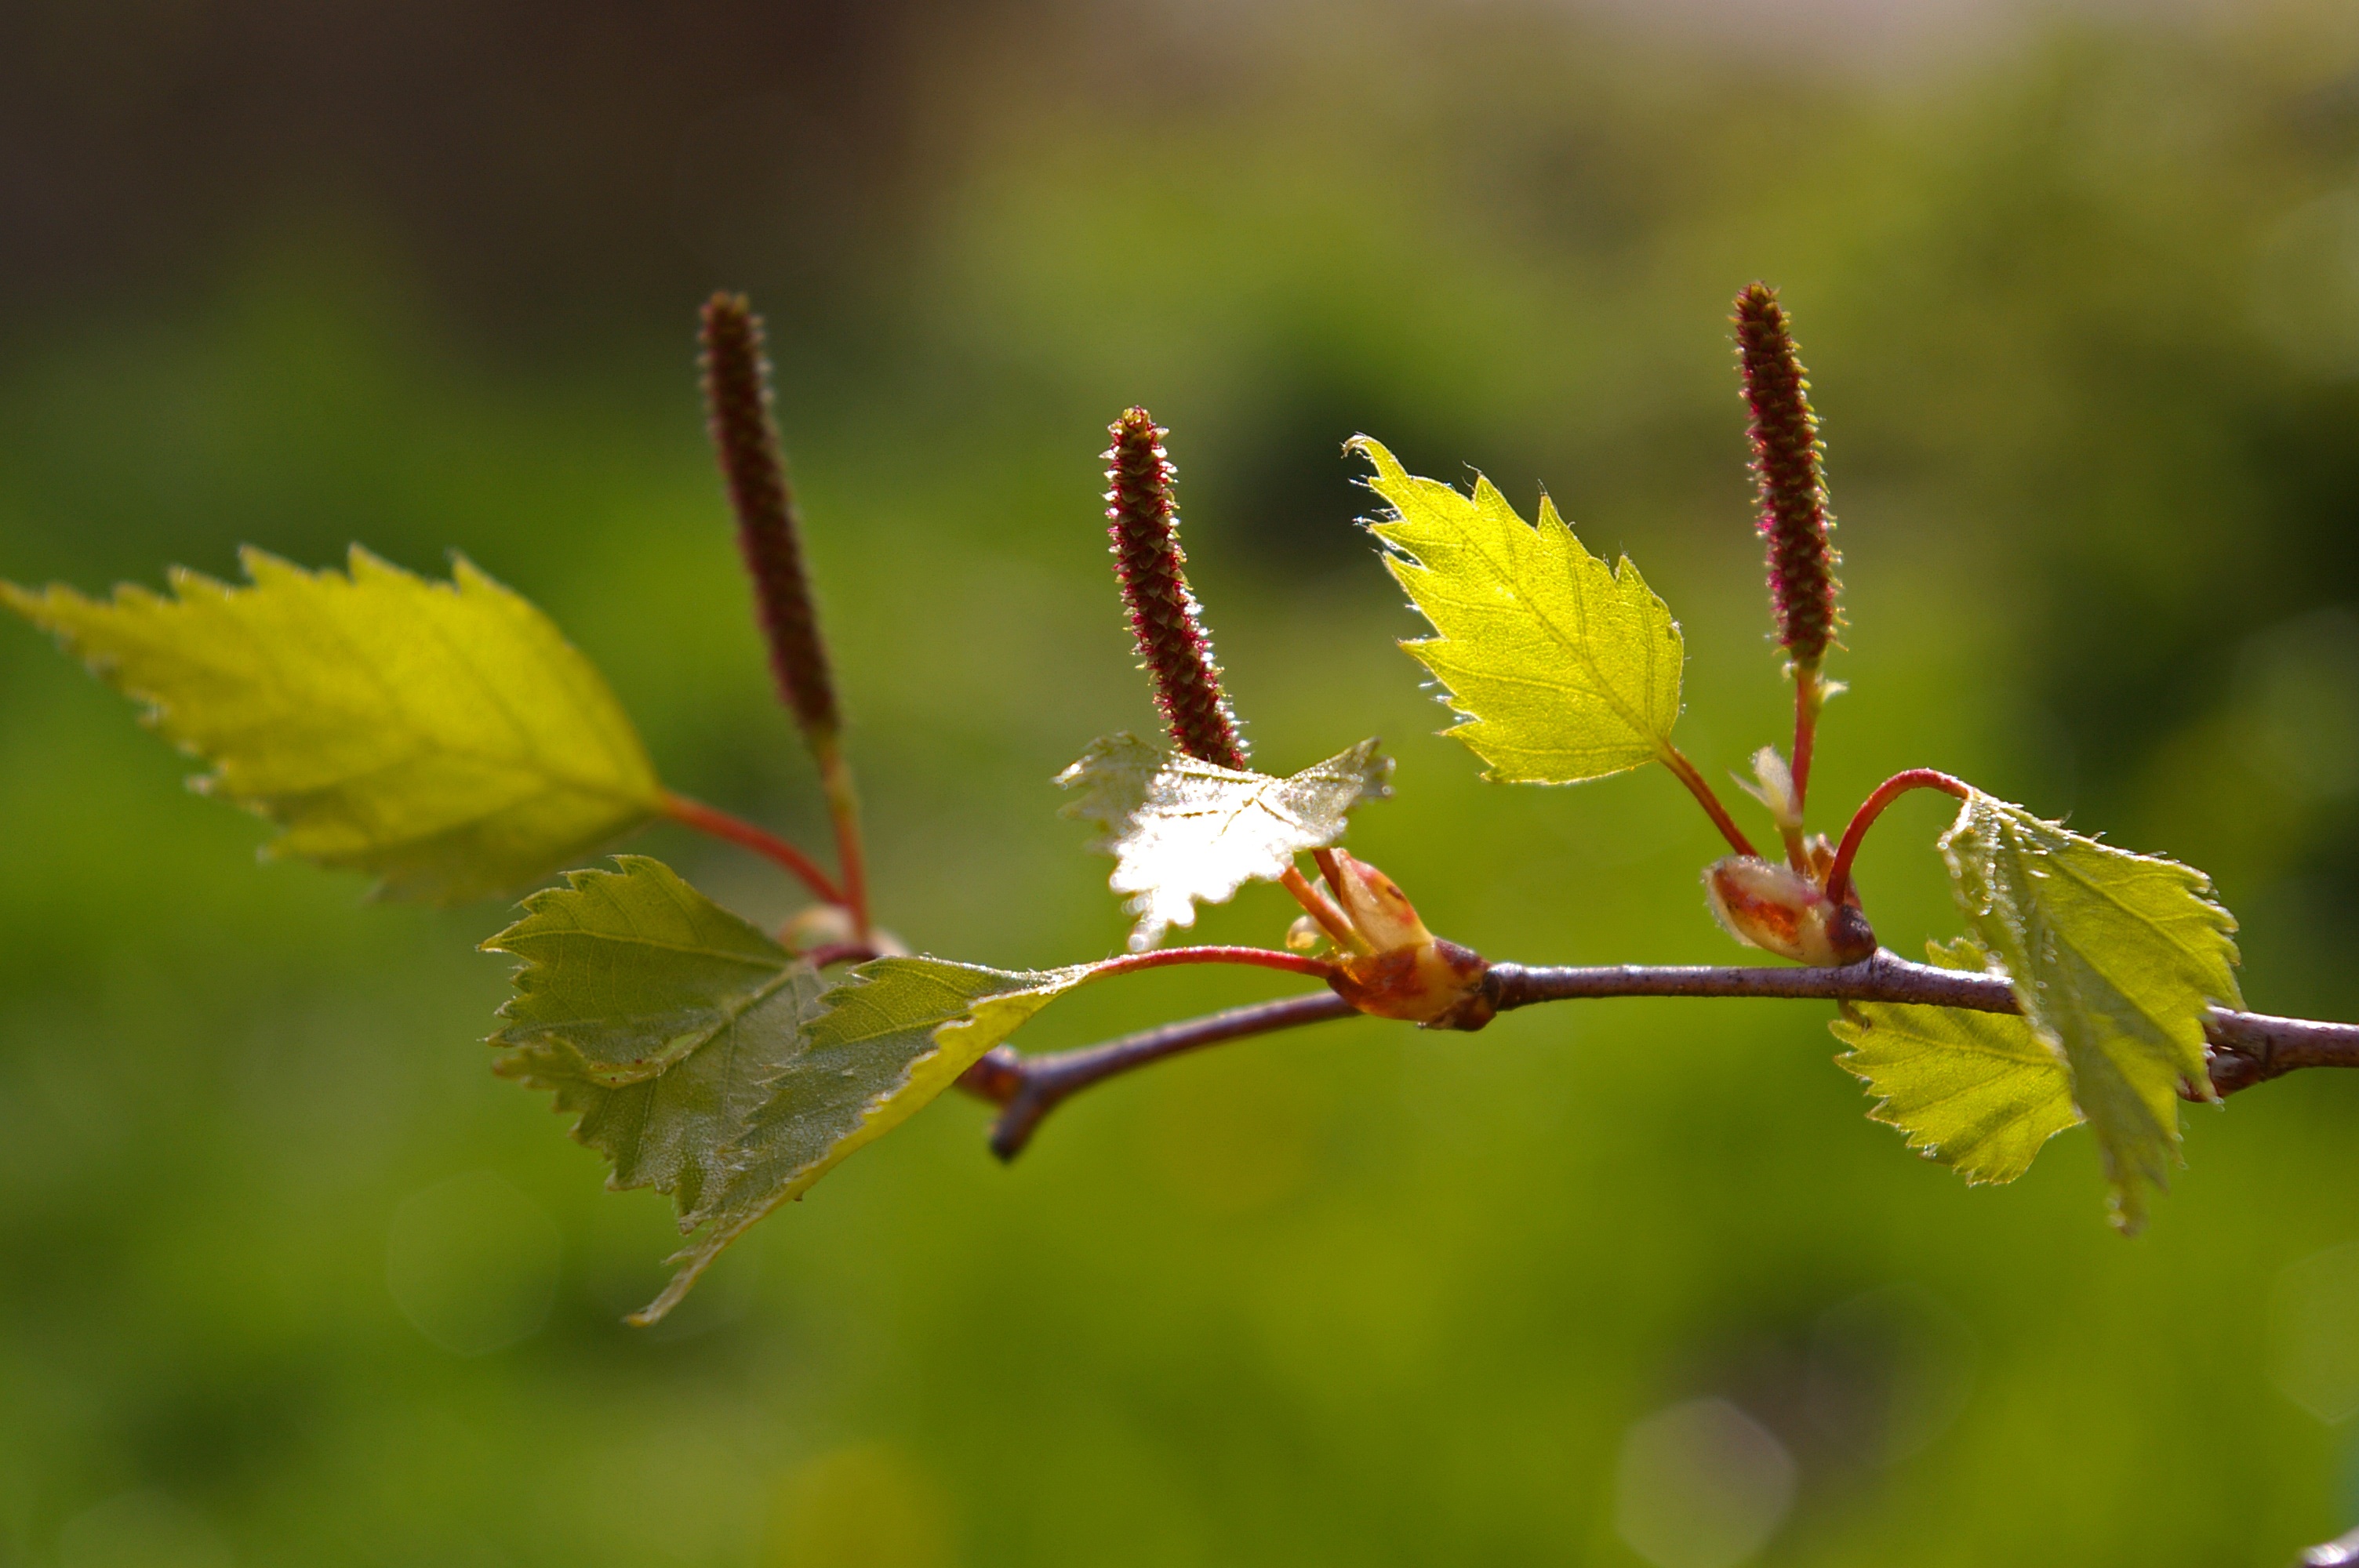
tree, nature, branch, blossom, growth, plant, leaf, flower, bloom, young, spring, green, birch, grow, garden, close, lighting, flora, sprout, twig, wildflower, aesthetic, cool image, branches, engine, cool photo, bud, frisch, awakening, live new, spring awakening, green leaf, scion, signs of spring, new growth, birch leaf, young leaves, young drove, boy shoots, fresh drive, fresh shoots, smaller branch, plant stem, young branch